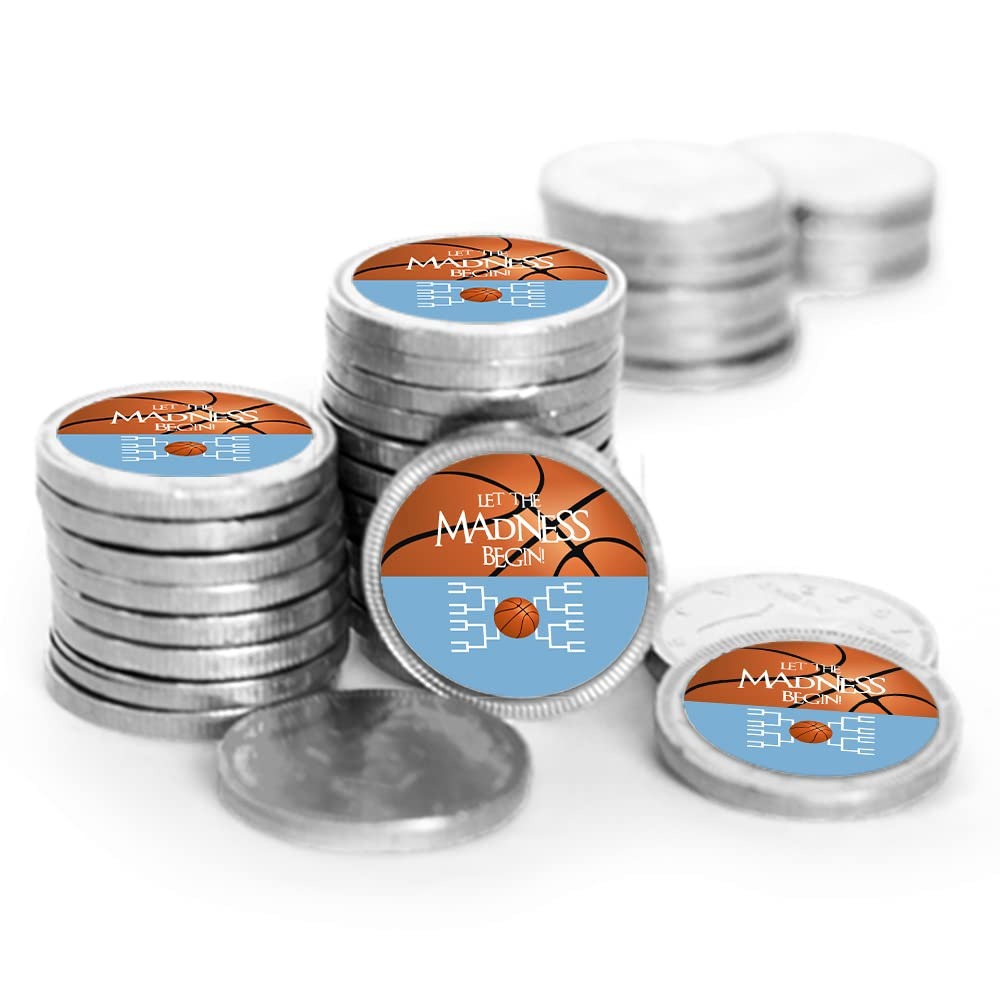
Item Name: 84ct Basketball Party Candy Favors Chocolate Coins Let the Madness Begin, Silver Foil (84 Count) - Light Blue
Bullet Point 1: Includes 84 Coins: Each Silver Foiled Chocolate Coins Is Completely Assembled With A 1.25" Sticker
Bullet Point 2: Dimensions: 1.5" Coin Diameter
Bullet Point 3: Ships In Cool Packaging: This Candy Item Is Heat Sensitive And Will Ship With Cool Pack Packaging As Needed.
Bullet Point 4: No Extra Work: Completely Assembled Chocolate Favors. These Preassembled Party Favors Are Ready To Gift- No Peeling, Gluing Or Sticking Required. Stickers Are Printed On High Quality Paper With Beautiful, Vibrant Colors
Bullet Point 5: Party Guests Will Thank You: Add To Your Basketball Party Decorations With Stickered Coins For Your Goodie Bags, Party Gifts Or Candy Buffet.
Product Description: It's March! Cheer on your favorite team in the big basketball tournament with custom candy favors by Just Candy. Select your team color and create goody bags, party favors or a candy buffet display at your home or office party.
Value: 84.0
Unit: Count

Price: 47.99